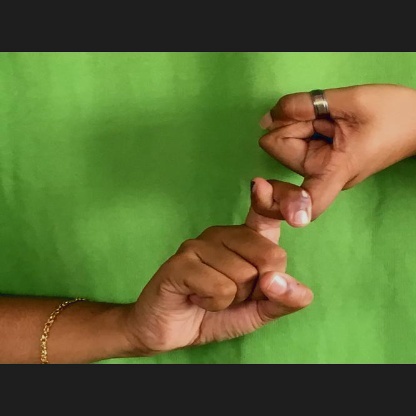
Mudra: Pasha